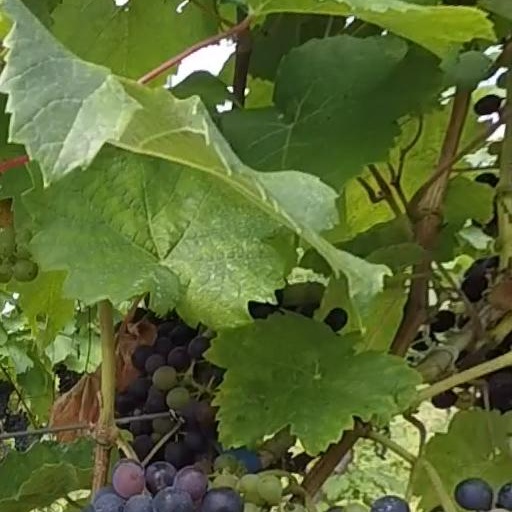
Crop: grape